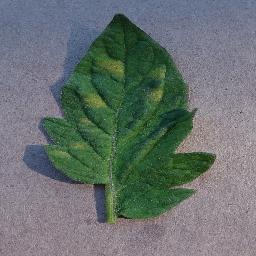
Label: Tomato___Leaf_Mold